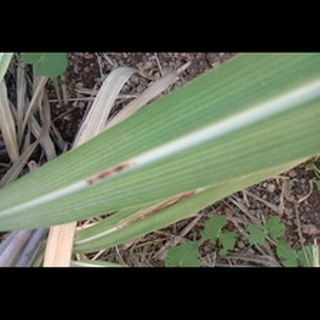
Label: sugarcane_red_rot